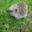
Label: porcupine